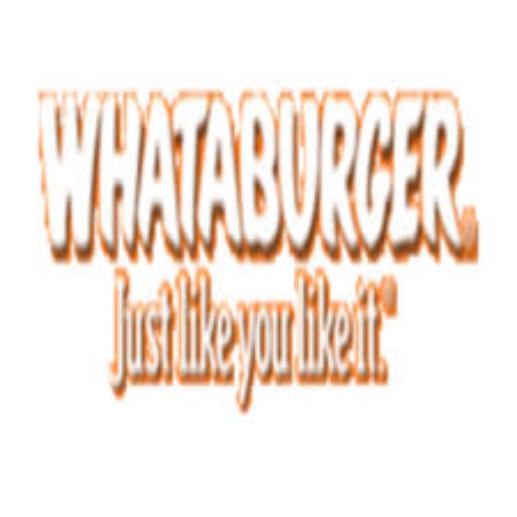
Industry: Clothes